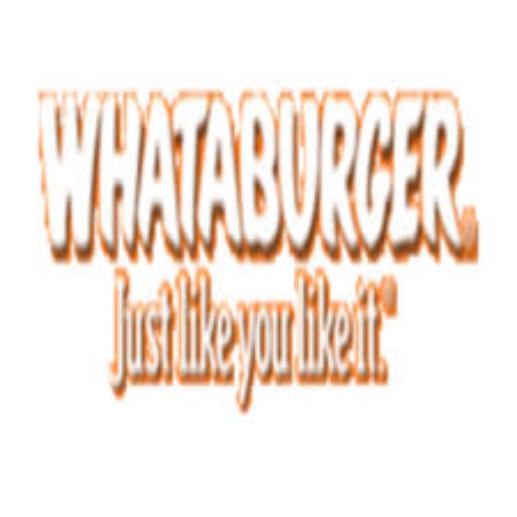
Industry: Clothes